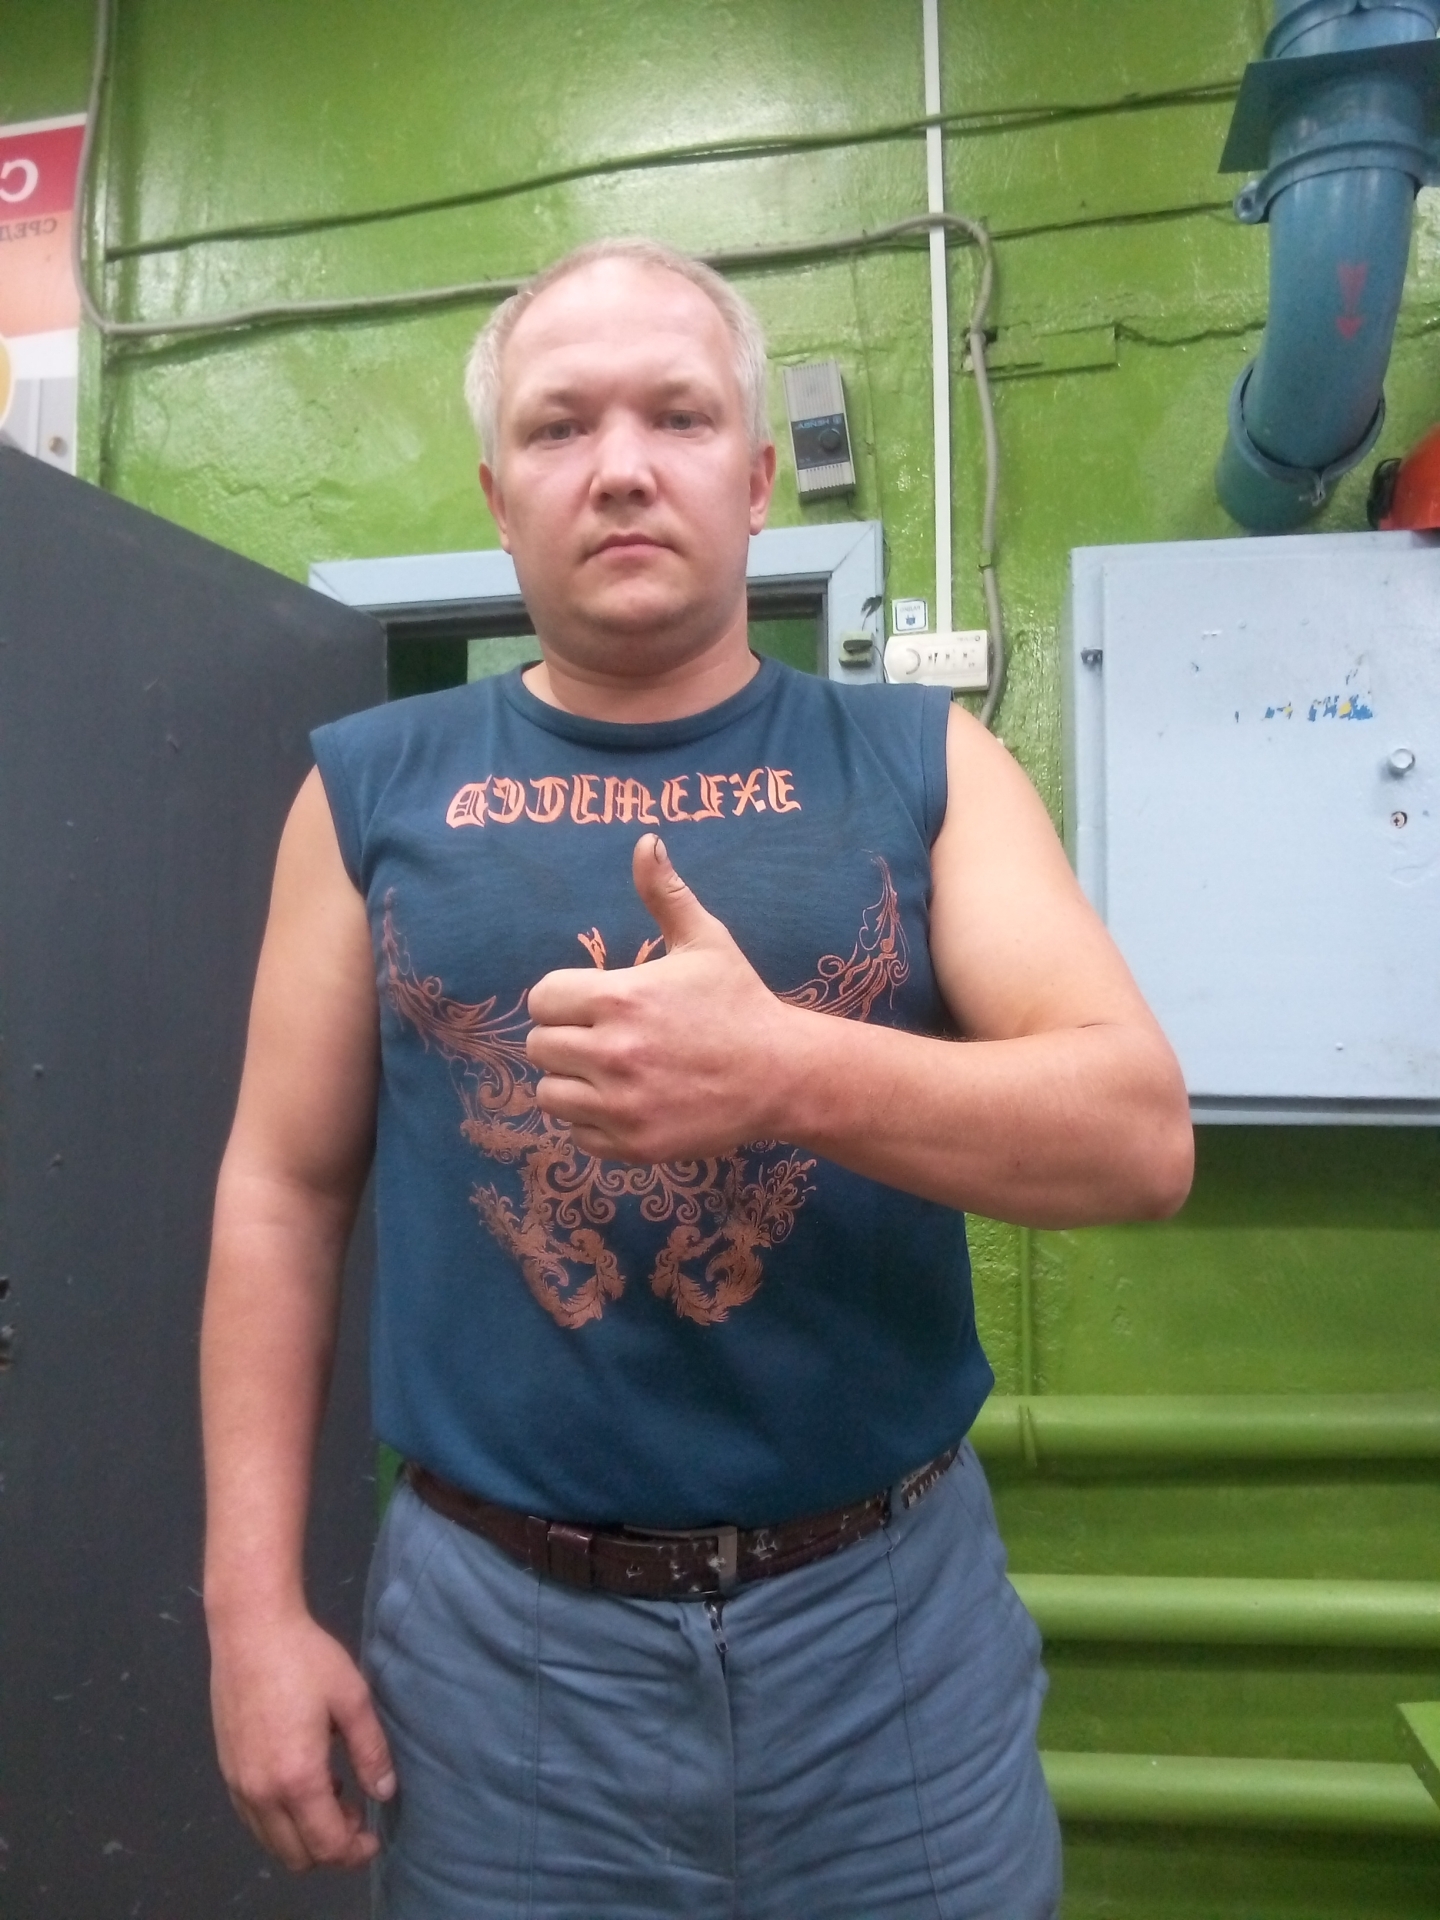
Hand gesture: like